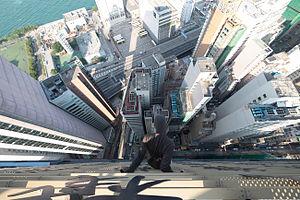
Rooftopping on a roof in Hong Kng
Hong Kong, officiellement la région administrative spéciale de Hong Kong de la république populaire de Chine, est la plus grande et la plus peuplée des deux régions administratives spéciales de la république populaire de Chine, l'autre étant Macao. Elle compte environ sept millions d'habitants que l'on appelle Hongkongais dont l'espérance de vie, de 84,2 ans, est la plus longue au monde en 2017.
L’exploration urbaine, abrégé urbex, est une activité consistant à visiter des lieux construits et abandonnés par l'homme, mais cette pratique inclut également la visite de lieux interdits, cachés ou difficiles d'accès, tel que des tunnels de métro, des catacombes, des chantiers de constructions/rénovations et des rooftops. La pratique regroupe ainsi diverses activités dites « underground » comme la « cataphilie », la « toiturophilie ». L’explorateur urbain est communément désigné par le néologisme urbexeur. La pratique s'est très répandue avec l'émergence des réseaux sociaux, notamment grâce à YouTube.